1st Provisional Marine Brigade

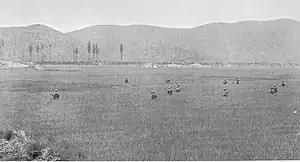

The troops holding this line on the first hills west of Yongsan were G Company, 9th Infantry, north of the road running west through Kogan-ni to the Naktong; A Company, 2nd Engineer Combat Battalion, southward across the road; and, below the engineers, F Company, 9th Infantry. Between 03:00 and 04:30 on 3 September, the 1st Provisional Marine Brigade moved to forward assembly areas. The 2nd Battalion, 5th Marines, assembled north of Yongsan, the 1st Battalion, 5th Marines, south of it. The 3rd Battalion, 5th Marines, established security positions southwest of Yongsan along the approaches into the regimental sector from that direction.